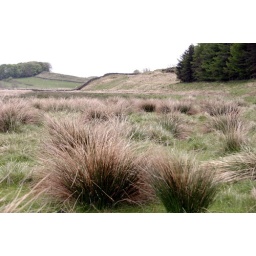
clumbs of grass near wall